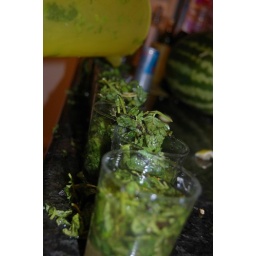
Mojito/mint forest in a glass